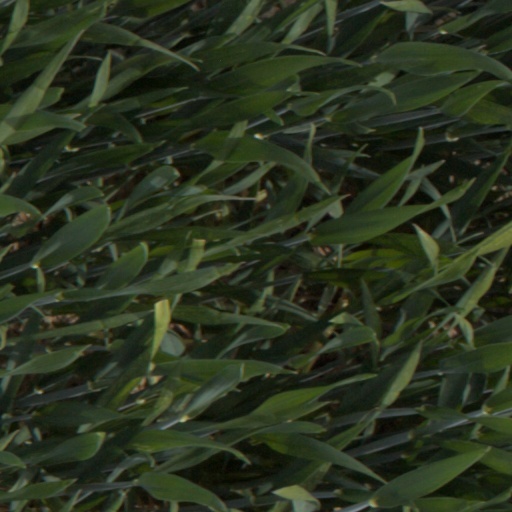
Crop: wheat